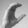
ASL letter: C